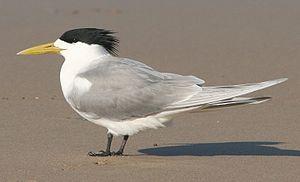
Cette liste a été établie à partir d'ouvrages et d'articles des années 1990 sur l'avifaune malgache. L'avifaune de Madagascar comprend 294 espèces dont 107 endémiques, 30 espèces menacés selon la classification de L'UICN.